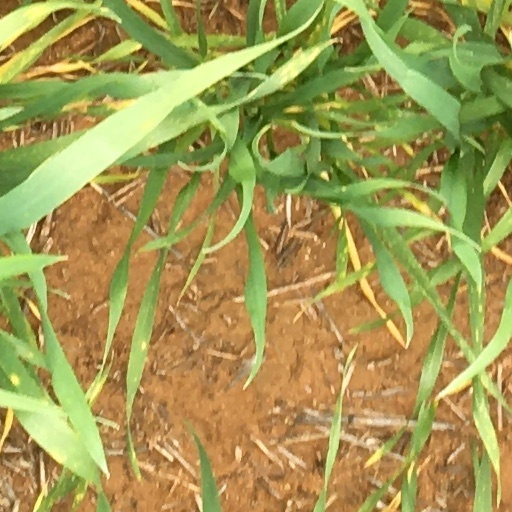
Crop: wheat